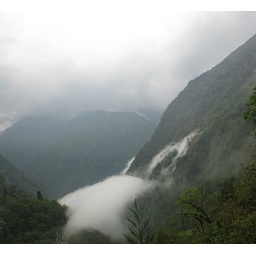
A cloud stuck in mountains :)